Operation Downfall

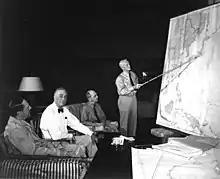
Nimitz, MacArthur and Leahy holding a conference with FDR.

Responsibility for the planning of Operation Downfall fell to American commanders Fleet Admiral Chester Nimitz, General of the Army Douglas MacArthur and the Joint Chiefs of Staff—Fleet Admirals Ernest King and William D. Leahy, and Generals of the Army George Marshall and Henry H. Arnold (the latter being the commander of the U.S. Army Air Forces).